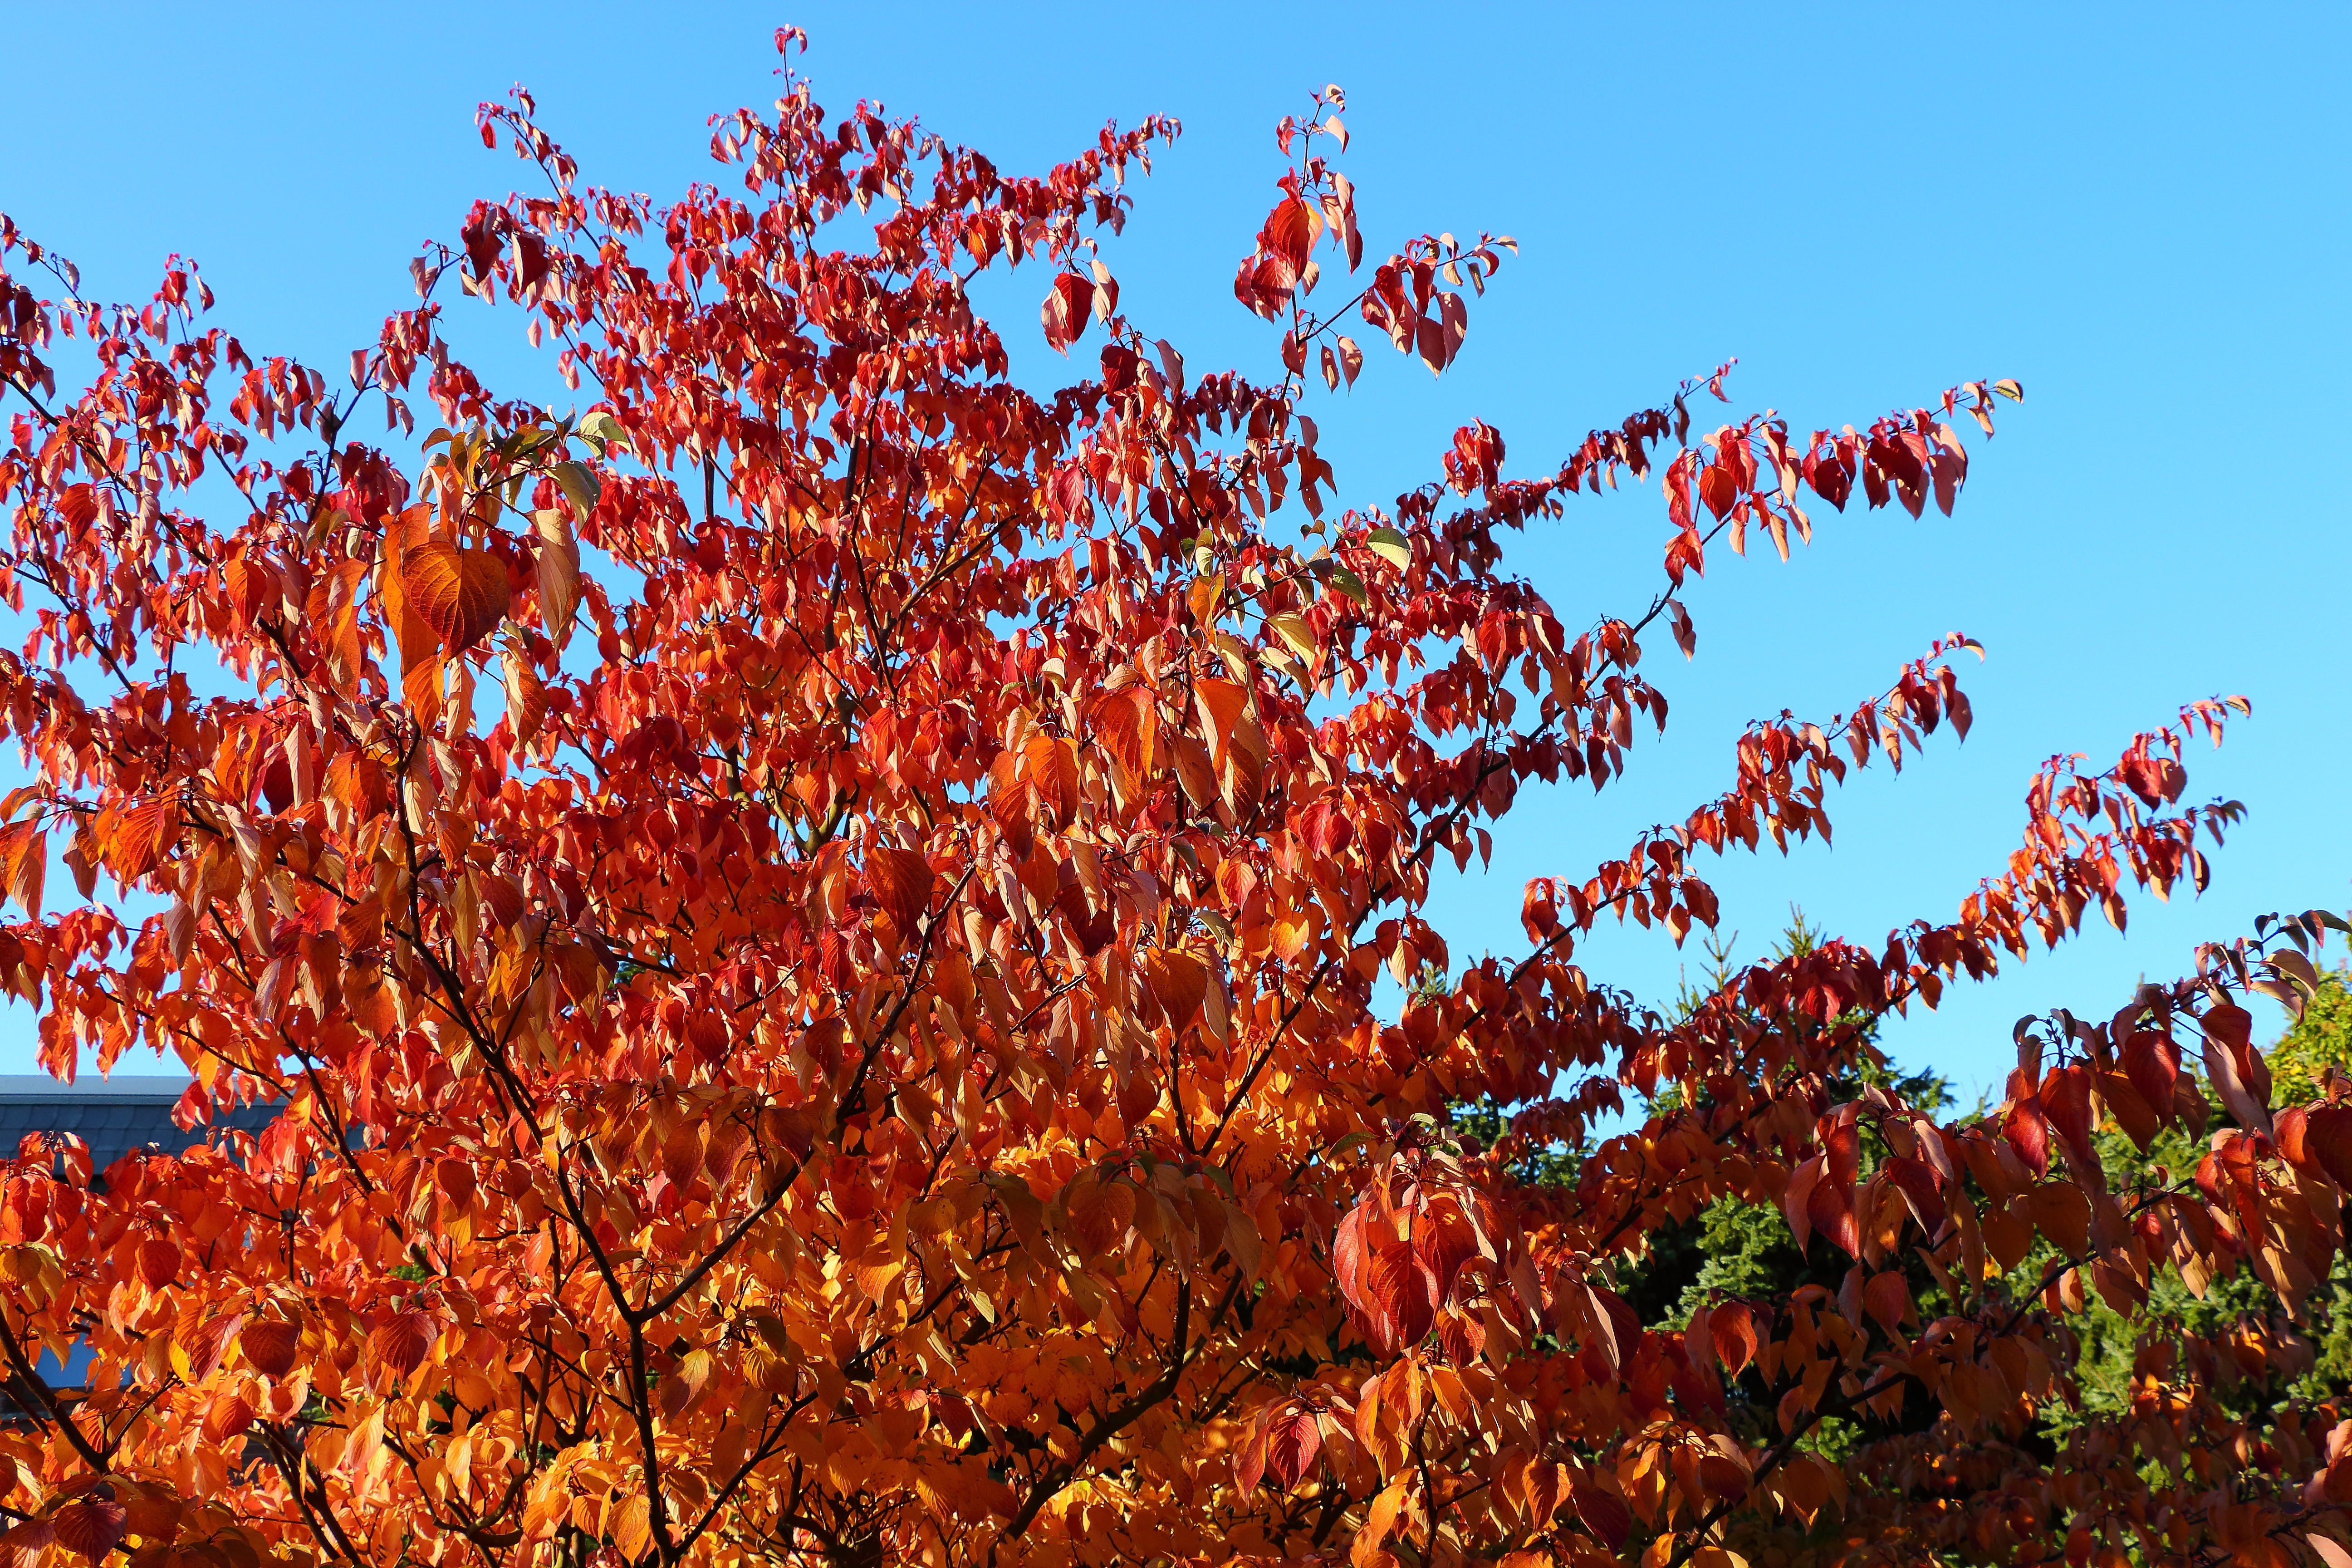
tree, branch, plant, leaf, flower, autumn, flora, season, maple tree, leaves, shrub, fall color, fall foliage, flowering plant, woody plant, land plant